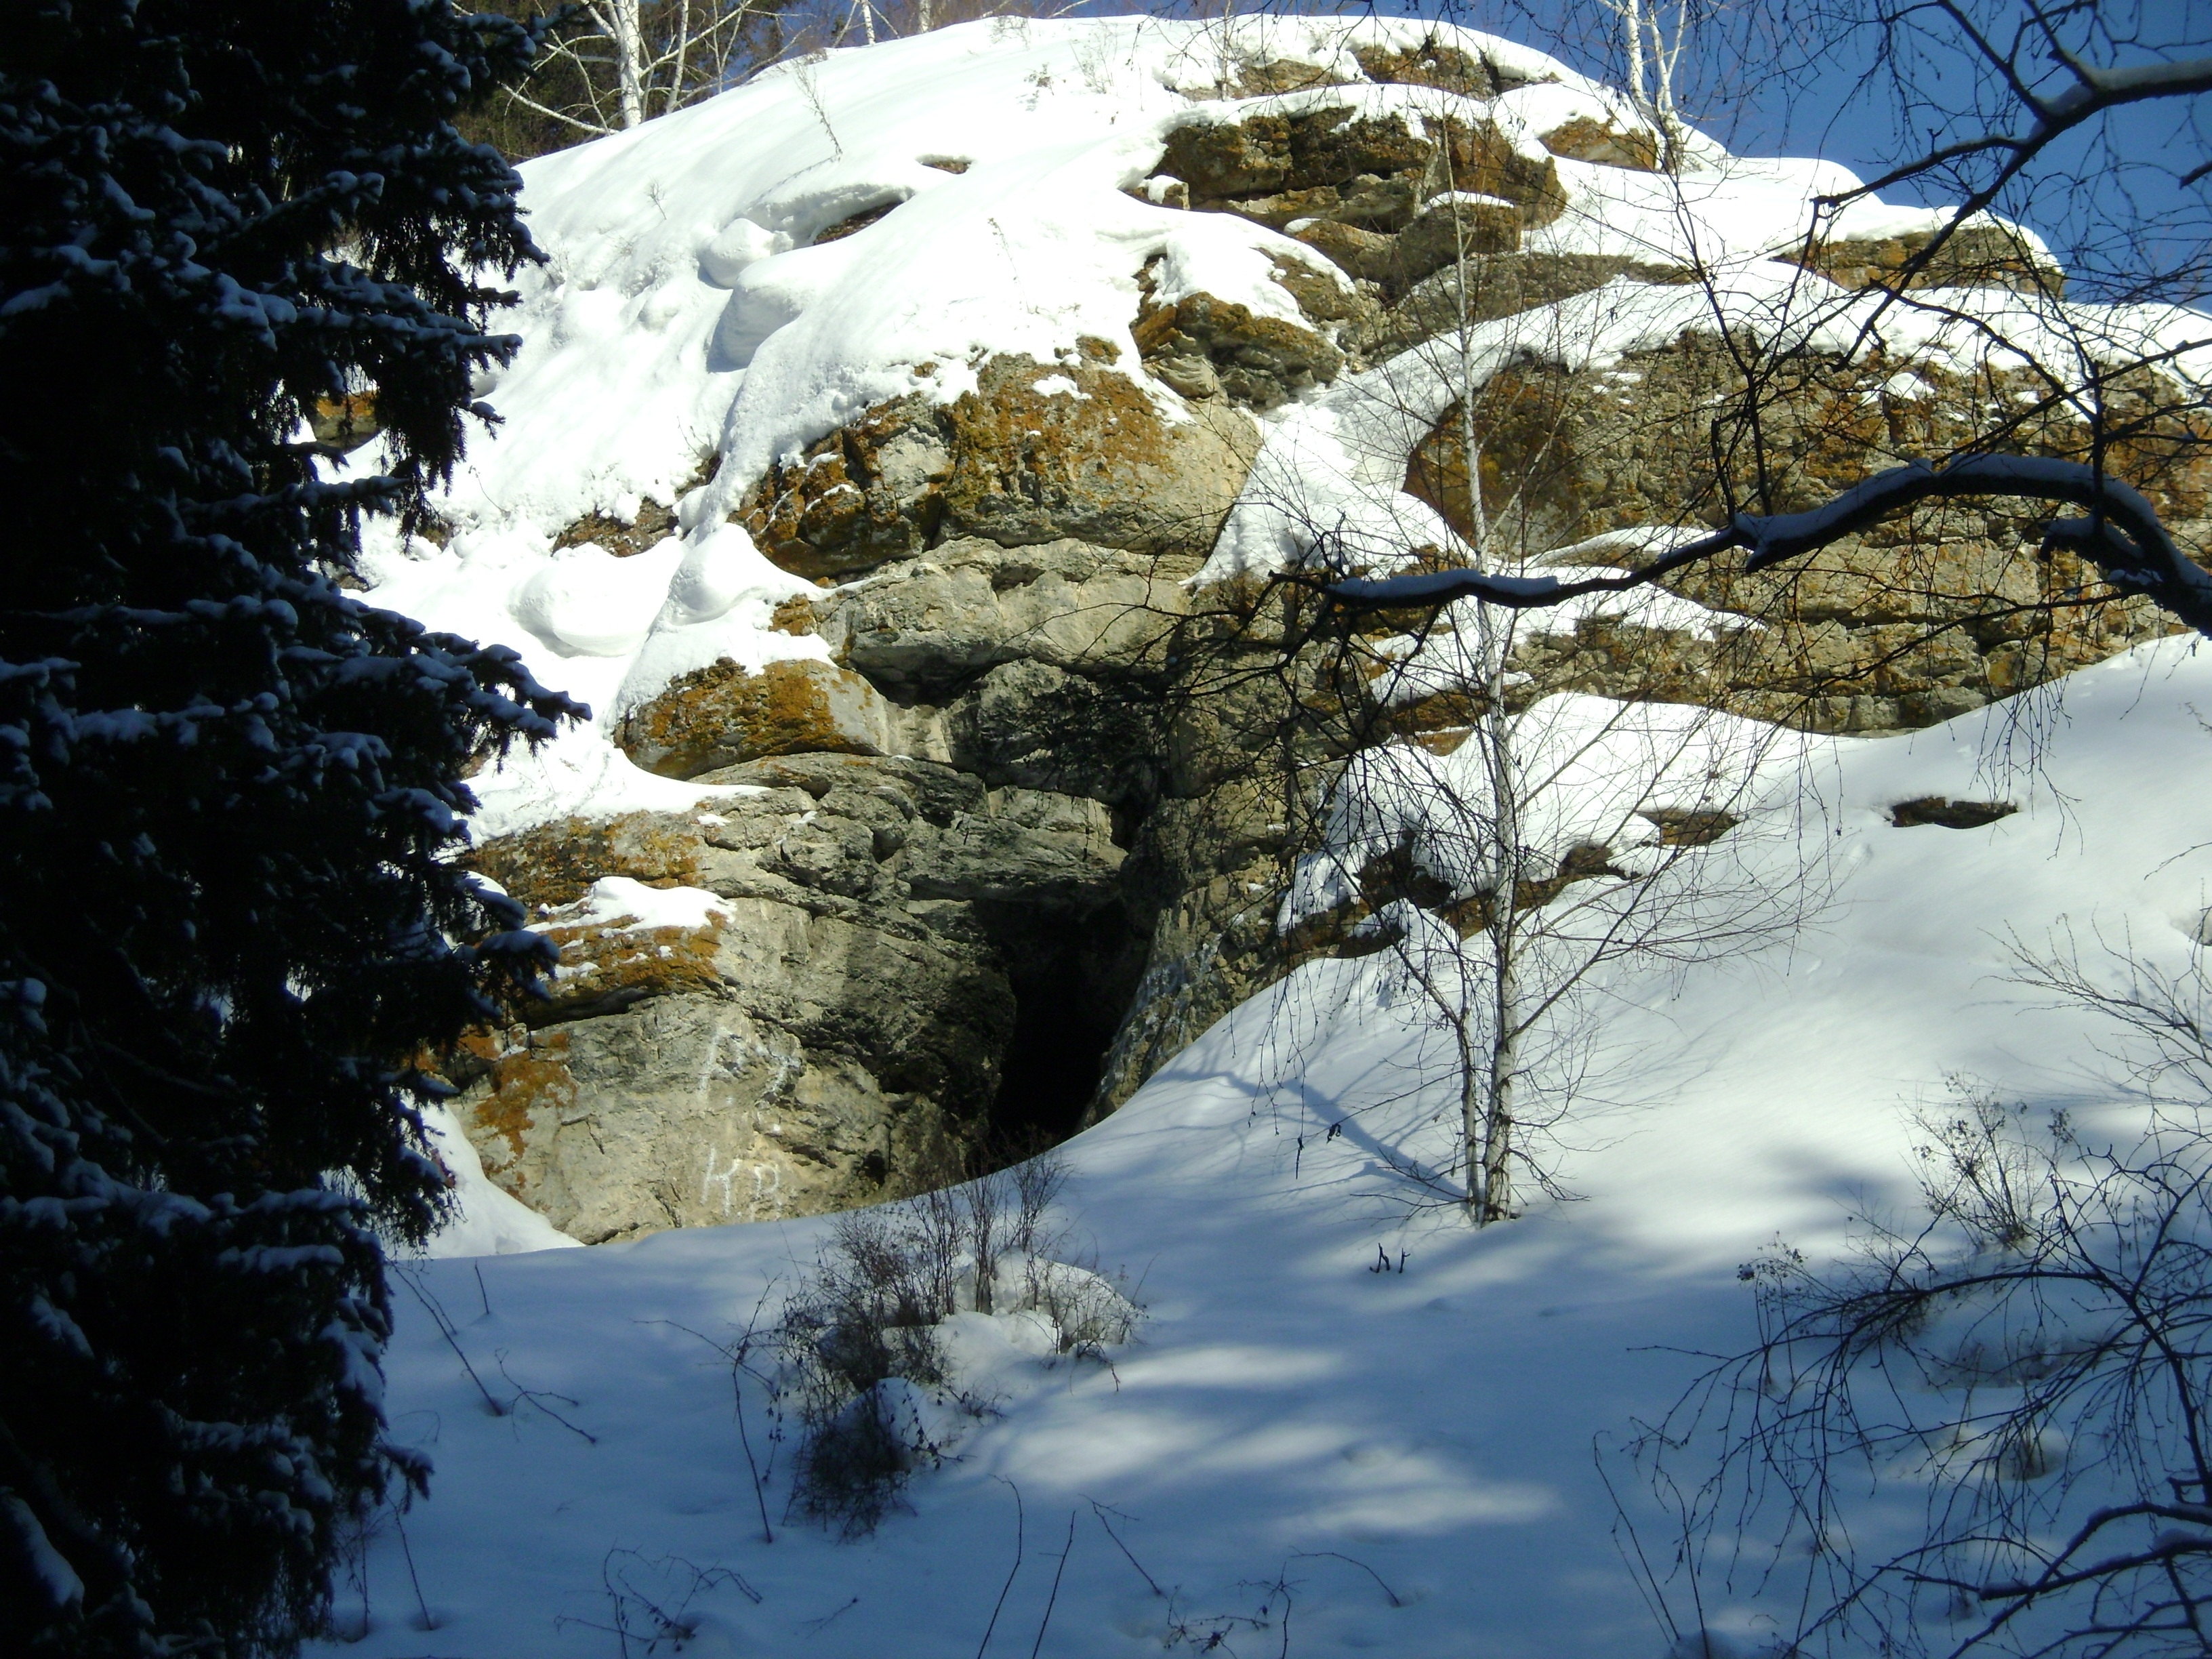
tree, water, nature, rock, wilderness, branch, mountain, snow, winter, sunlight, mountain range, stream, ice, cave, reflection, autumn, weather, season, freezing, woody plant, the grotto